Graveney

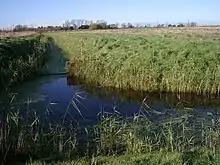
Graveney marshes

Across the marsh run the 400kV powerlines of the national grid They are supported by eight pylons. There is a large 150/400kV electricity substation, serving the London Array offshore wind farm that lies to the north beyond the mouth of the Thames Estuary. Planning permission has been granted to construct a 350MW solar power farm around Cleve Hill, and connect the output to the grid through this substation.